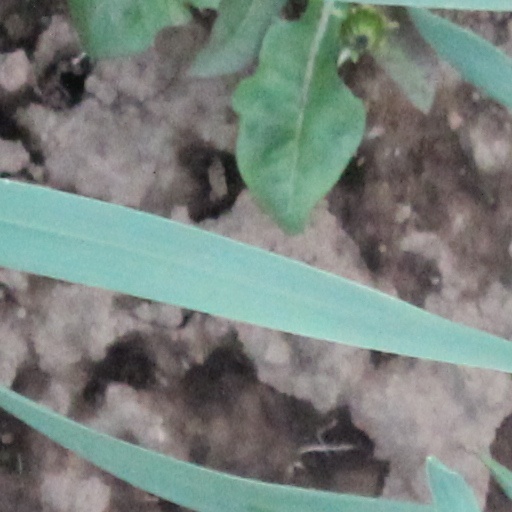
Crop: wheat